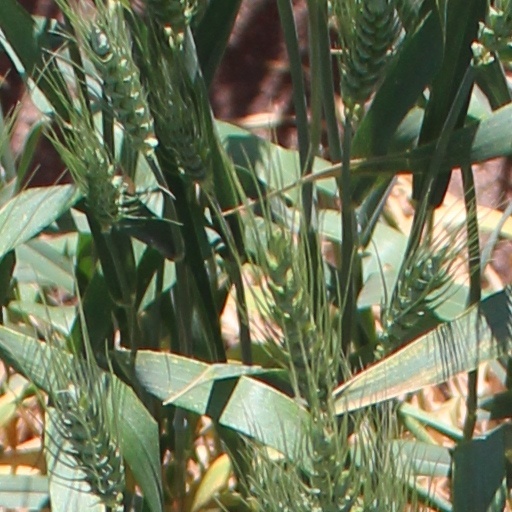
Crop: wheat